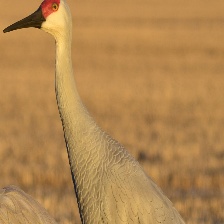
Species: SANDHILL CRANE
Scientific name: GRUS CANADENSIS
ImageNet parent category: crane